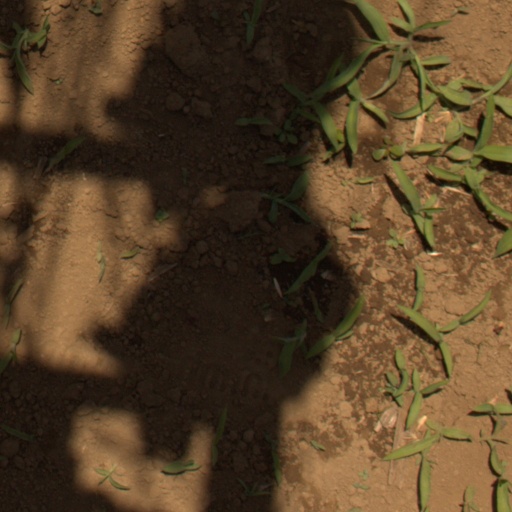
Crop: Jerusalem artichoke